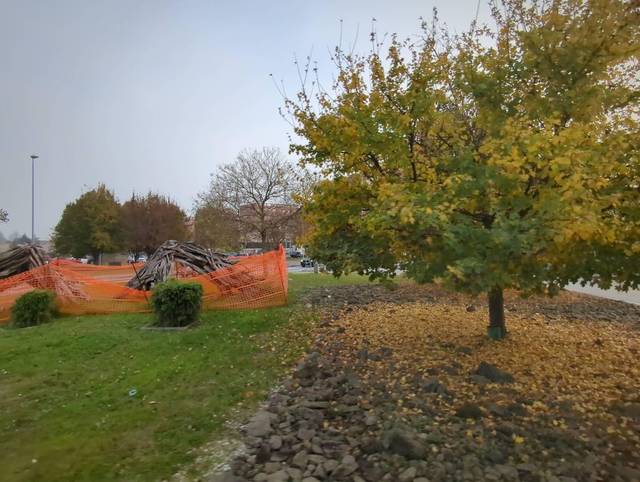
Region: Italy
Coordinates: 45.416, 11.894